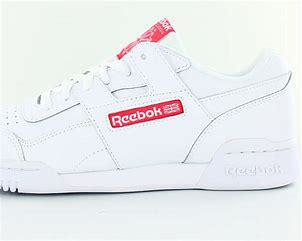
Brand: Reebok
Model: Workout Plus Mu